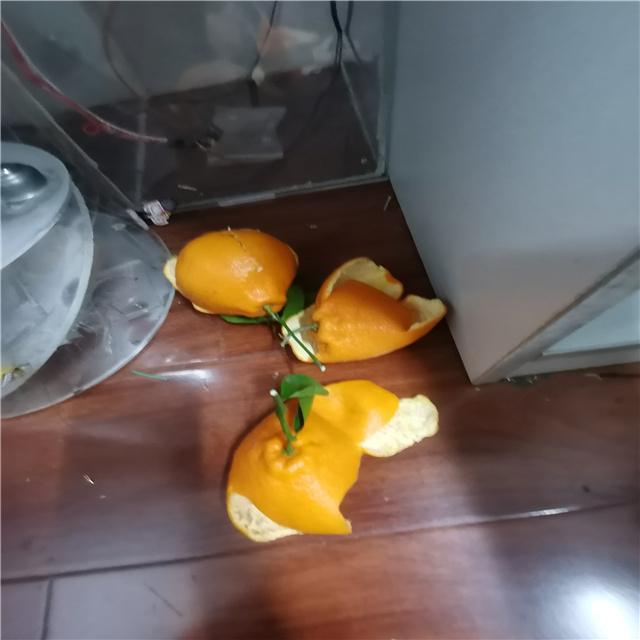
Label: peels